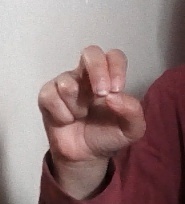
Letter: gaaf